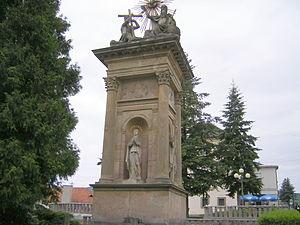
Nová Baňa est une ville de Slovaquie, située dans la région de Banská Bystrica et dans la région touristique de Pohronie.